History of Switzerland

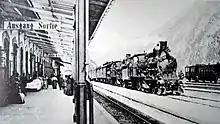
Gotthard line in 1882

Swiss universities in the late 19th century are notable for the number of female students receiving medical education.